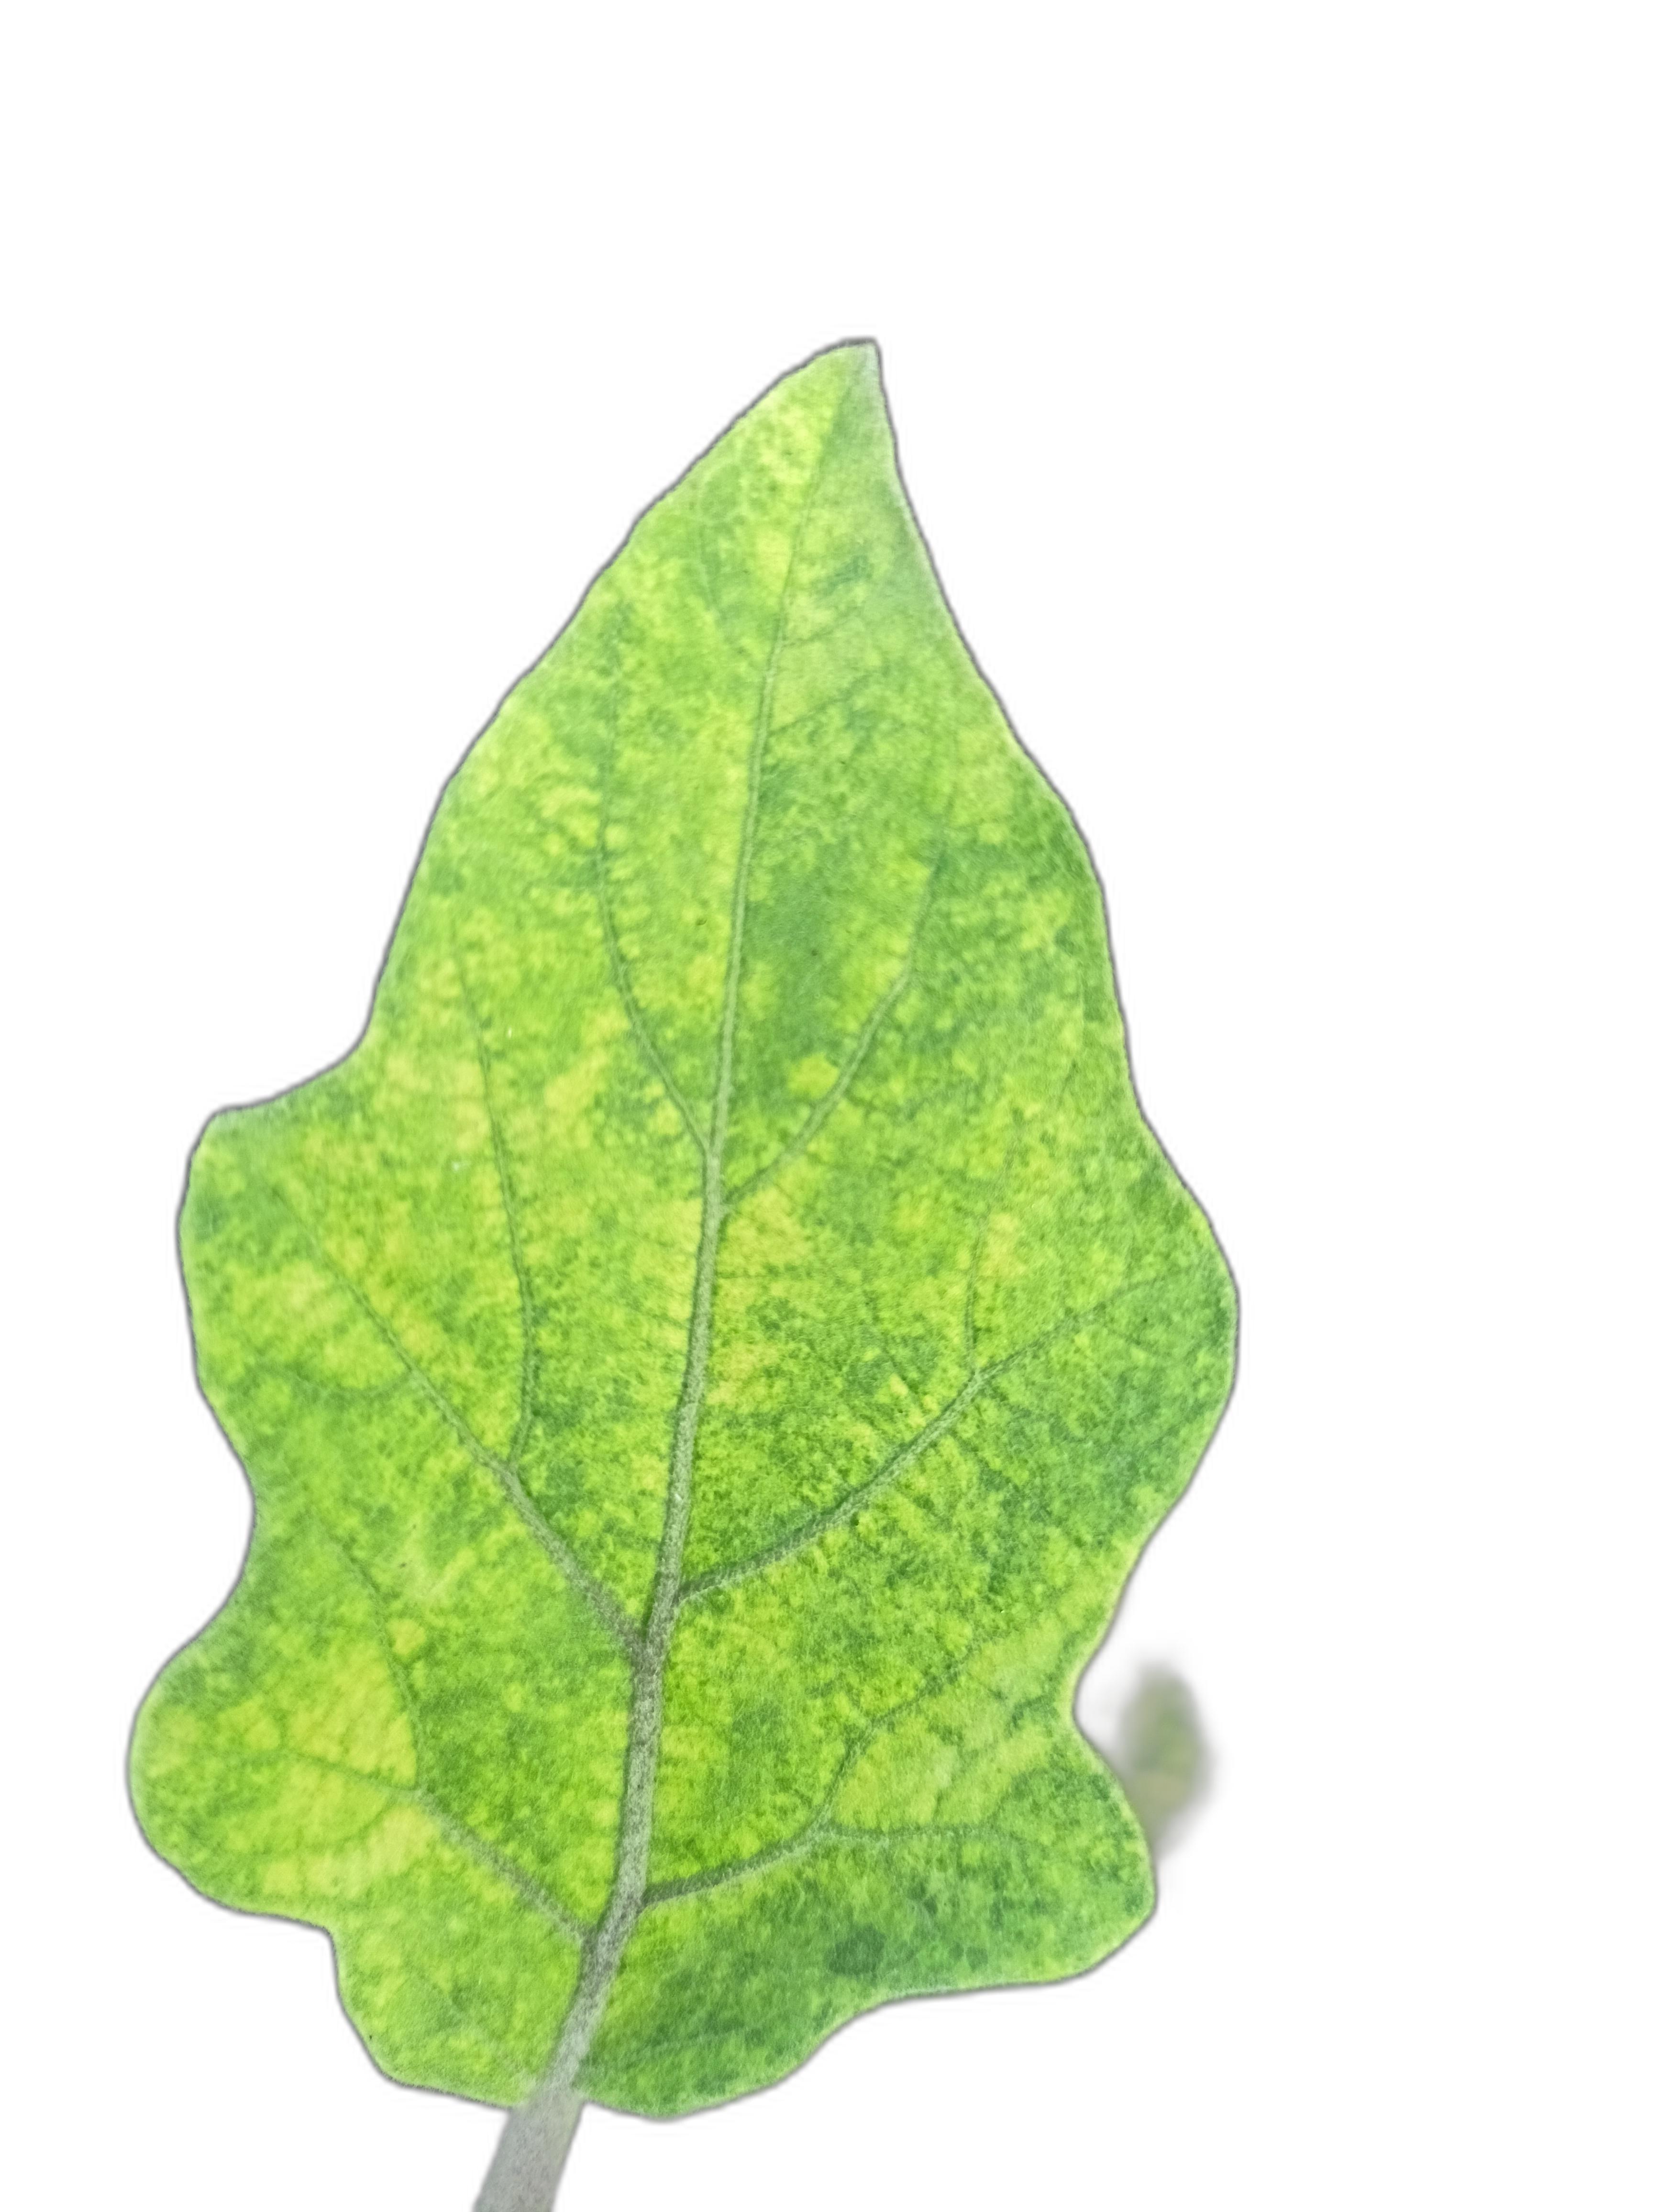
Label: Mosaic Virus Disease